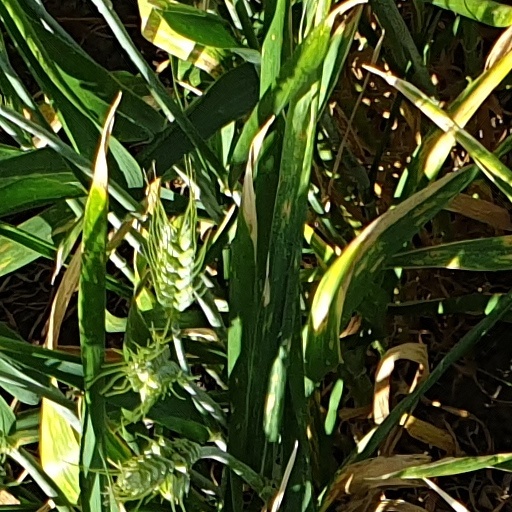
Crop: wheat